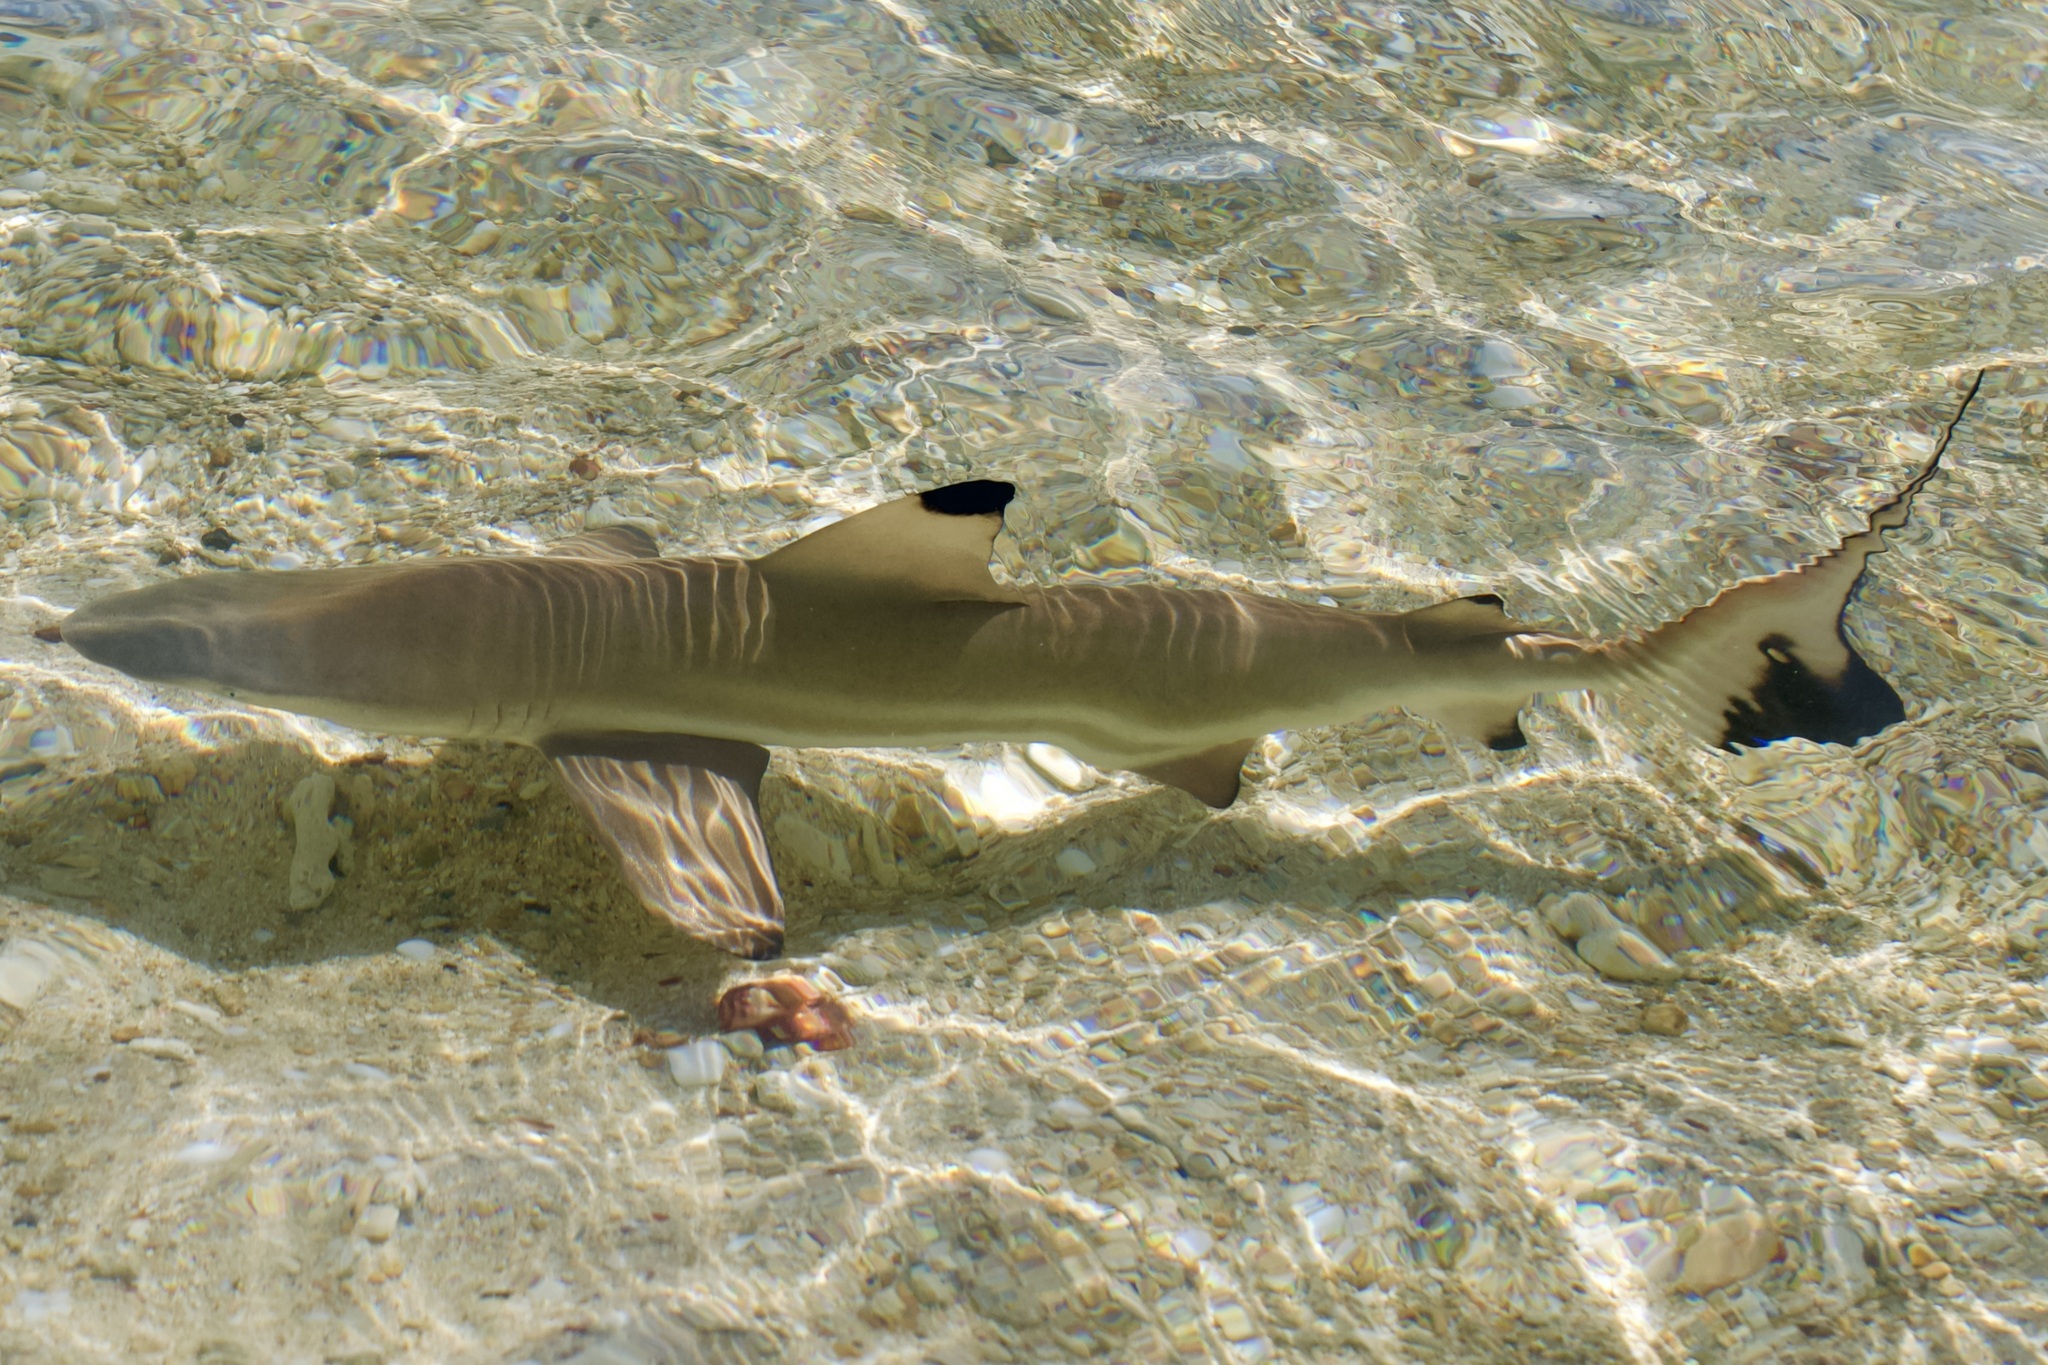
Carcharhinus melanopterus (Blacktip Reef Shark)